Xiang Zhizhuang

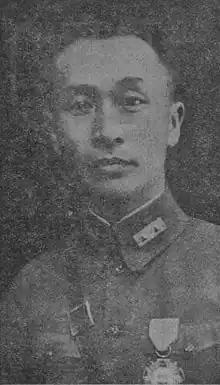
Xiang Zhizhuang

Xiang Zhizhuang (1894 – November 26, 1946) was a military person in the Republic of China. He belonged to the National Revolutionary Army. In the end, he participated in the Wang Jingwei regime. His real name was Zongyu (宗羽) or Yu (羽). His former art-name was Zhizhuang (志壯), later changed to Zhizhuang. He was born in Hangzhou.